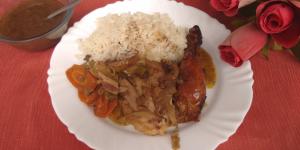
pollo relleno al horno